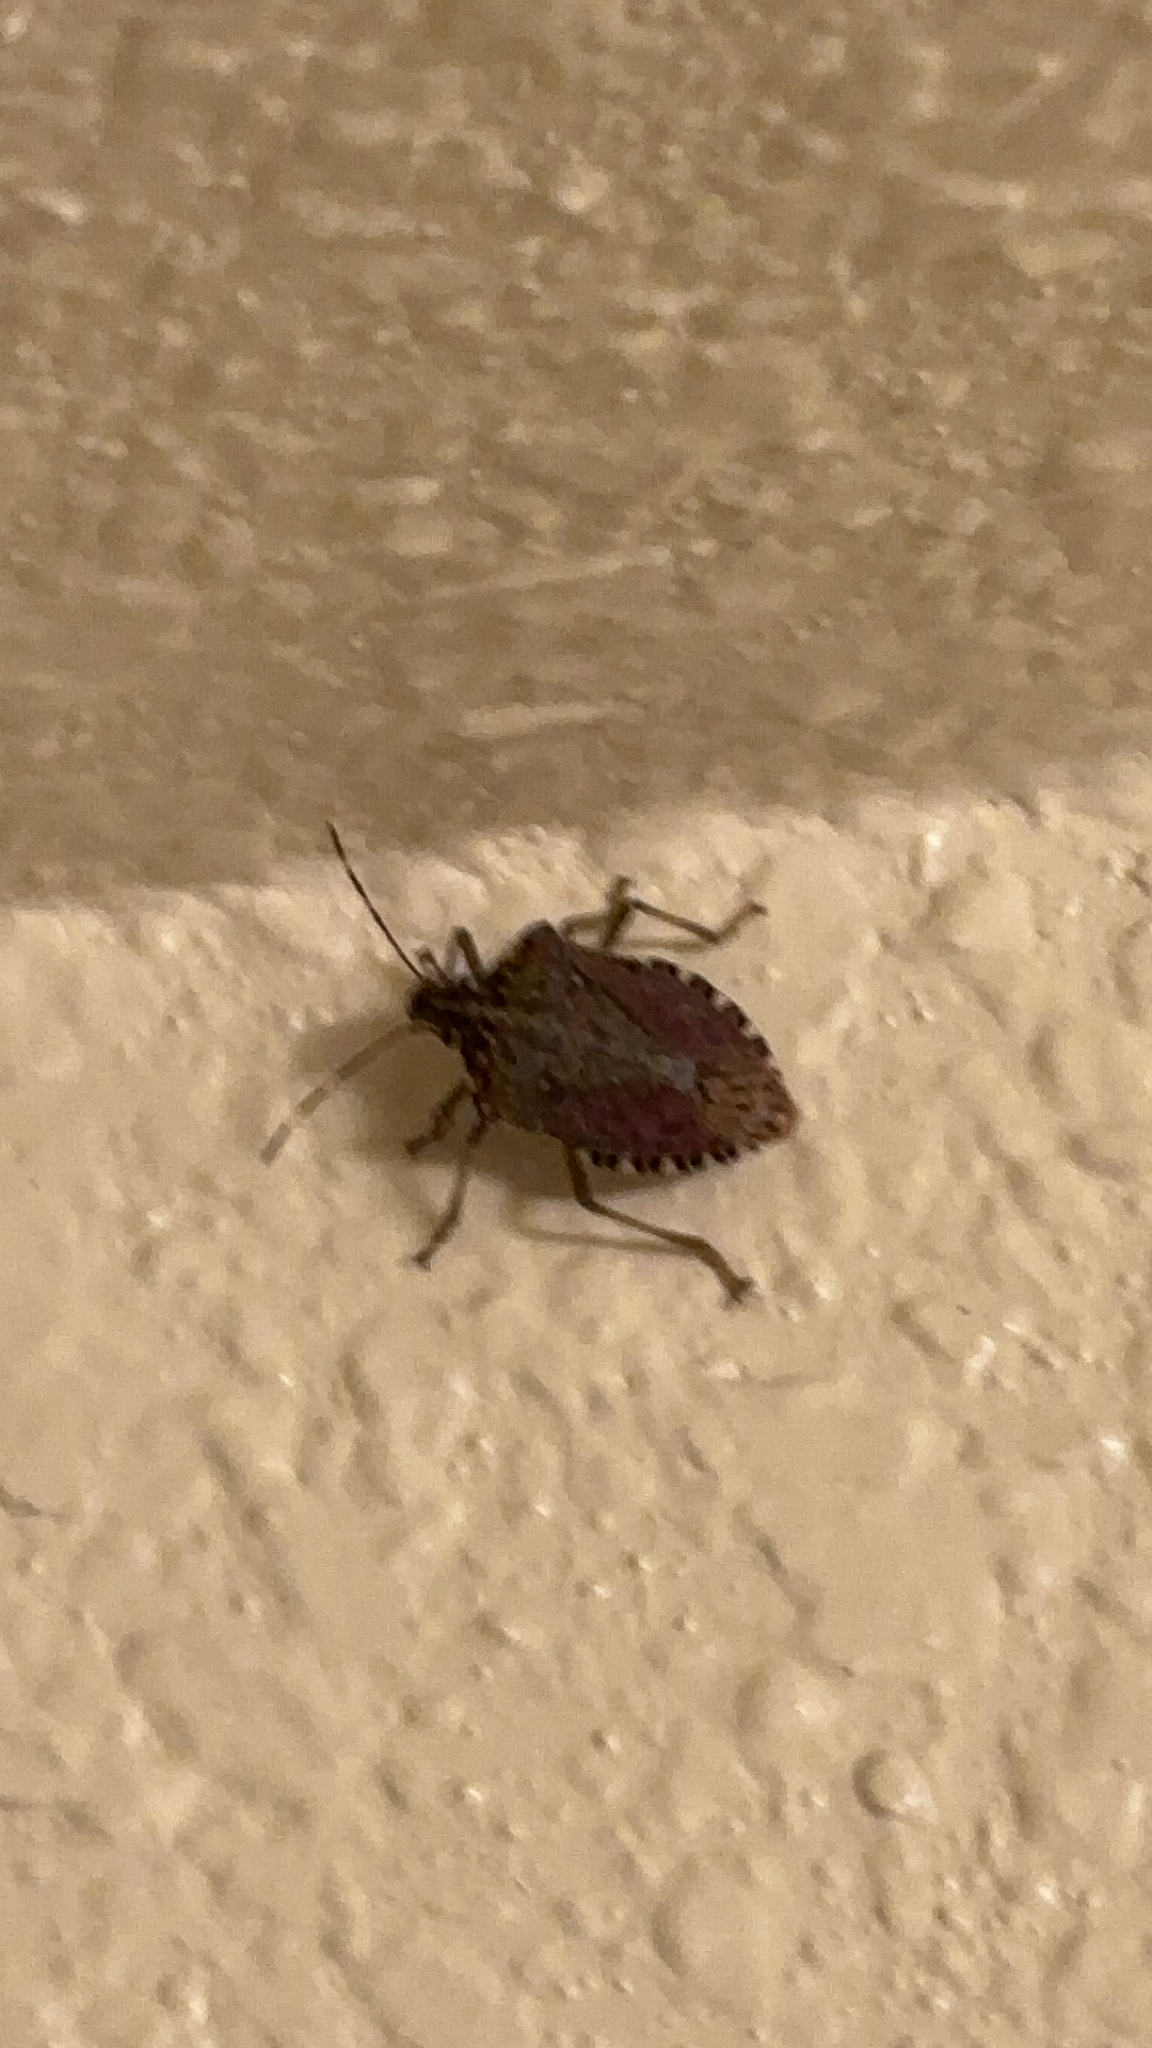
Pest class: stink_bug